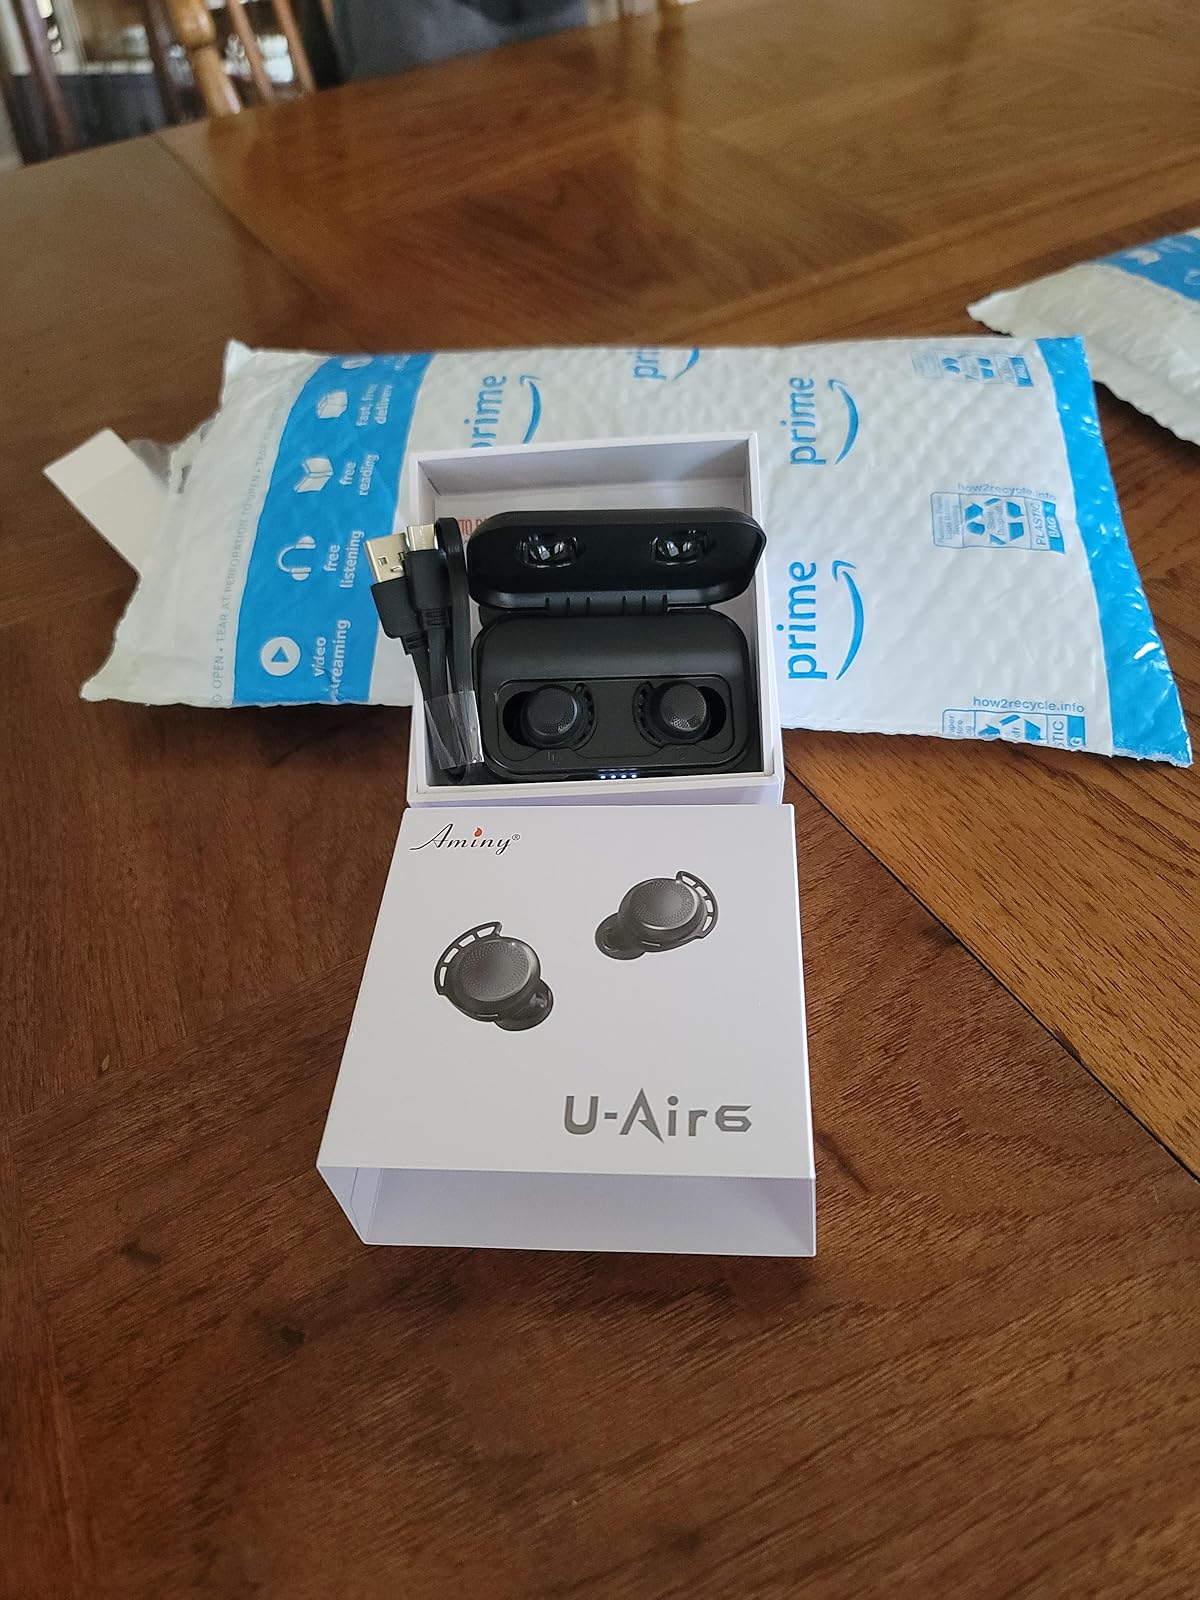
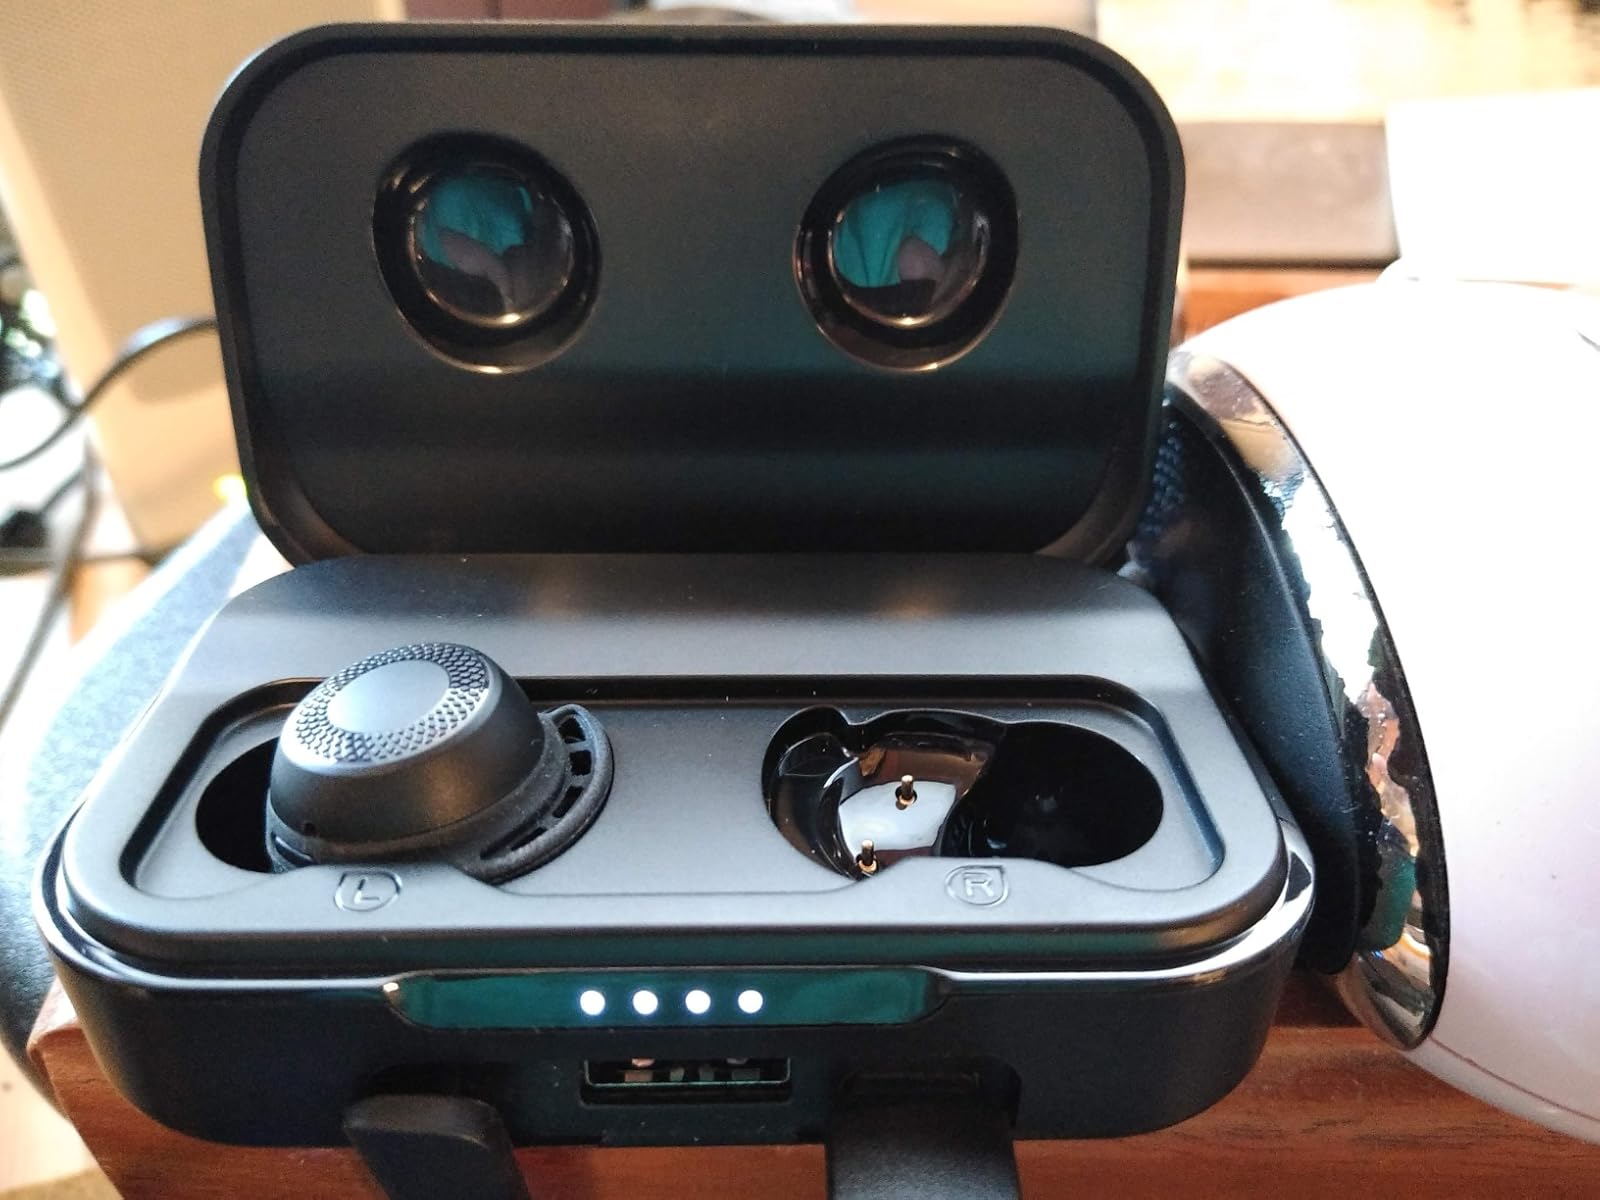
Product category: earbuds
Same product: yes